Bridge in Snake Spring Township

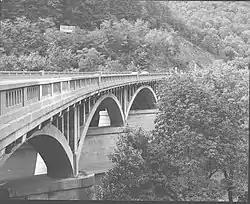
Bridge in Snake Spring Township, 1982

Bridge in Snake Spring Township, also known as the Narrows Bridge, is a historic concrete arch bridge located at The Narrows in Snake Spring Township in Bedford County, Pennsylvania. It was built in 1934, and is a , open spandrel concrete arch bridge with five arches. The roadway is skewed and carries US 30, the Lincoln Highway, over the Raystown Branch Juniata River.